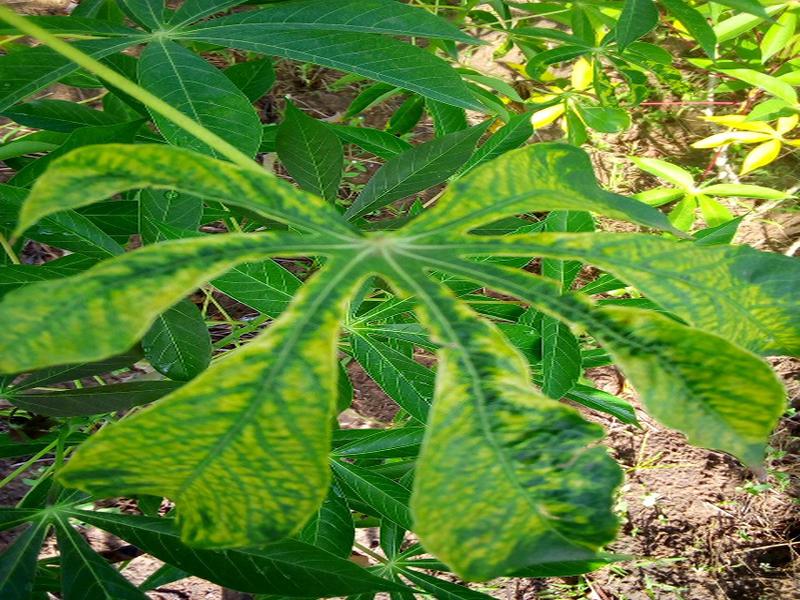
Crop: cassava
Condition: mosaic_disease